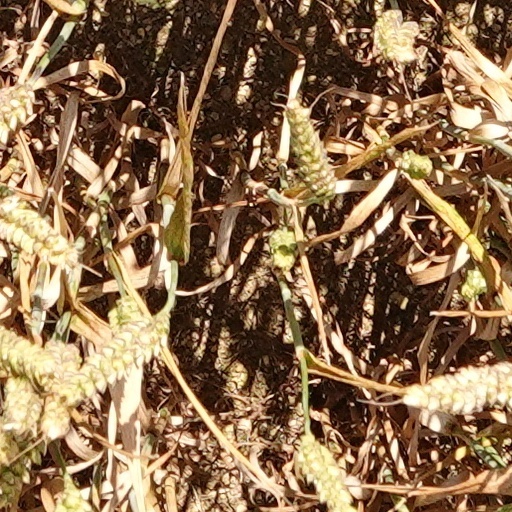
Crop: wheat